Pentium M

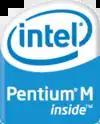
Original logo (2006-2009)

The Pentium M is a family of mobile 32-bit single-core x86 microprocessors (with the modified Intel P6 microarchitecture) introduced in March 2003 and forming a part of the Intel Carmel notebook platform under the then new Centrino brand. The "Pentium M" processors had a maximum thermal design power (TDP) of 5–27 W depending on the model, and were intended for use in laptops (thus the "M" suffix standing for "mobile"). They evolved from the core of the last Pentium III–branded CPU by adding the front-side bus (FSB) interface of Pentium 4, an improved instruction decoding and issuing front end, improved branch prediction, SSE2 support, and a much larger cache.